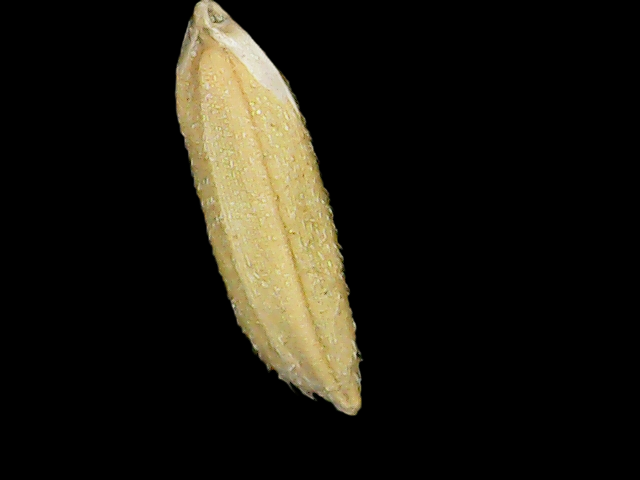
Rice variety: Binadhan16